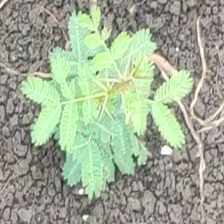
Weed species: Dwarf_cassia_(Chamaecrista pumila)